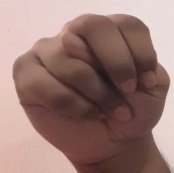
ASL sign: N